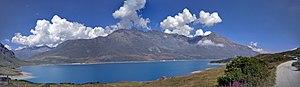
Panorama du lac du Mont-Cenis
Le lac du Mont-Cenis est un lac situé dans le massif du Mont-Cenis à 1 974 m d'altitude sur la commune de Val-Cenis.